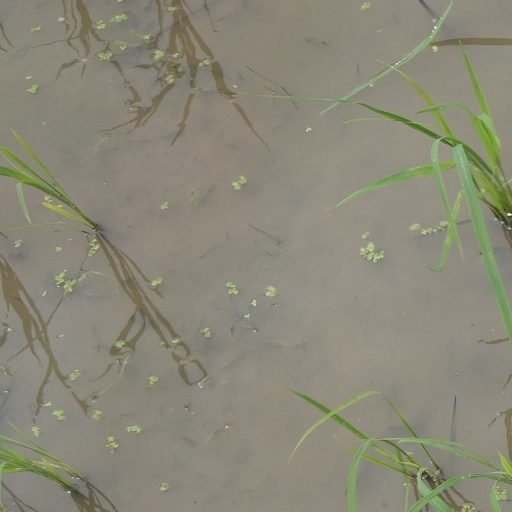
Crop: rice